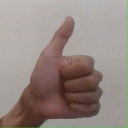
अक्षर: थ